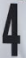
Number: 4